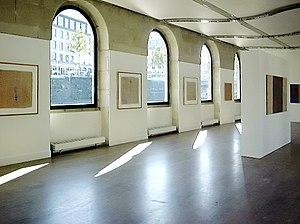
Genève 2001. Exposition Eric Vassal.
Eric Vassal né en 1961 à Paris est un photographe, peintre, sculpteur, graveur et plasticien français.